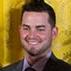
Age: 26